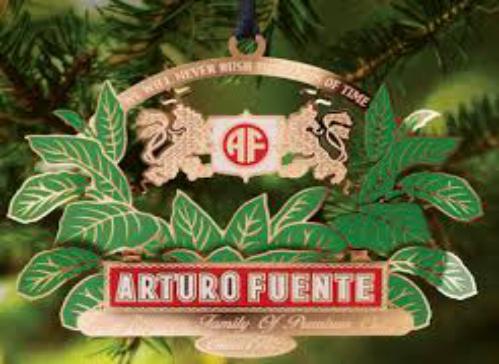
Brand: Arturo Fuente
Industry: Necessities